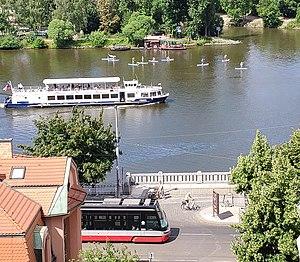
Dans une seule photo, sept modes de transports durables à Prague
L'écomobilité ou la mobilité durable est une notion apparue dans le sillage des questions de développement durable, pour désigner la conception, la mise en place et la gestion de modes de transport jugés moins nuisibles à l'environnement, sûrs et sobres, en particulier à moindre contribution aux émissions de gaz à effet de serre.